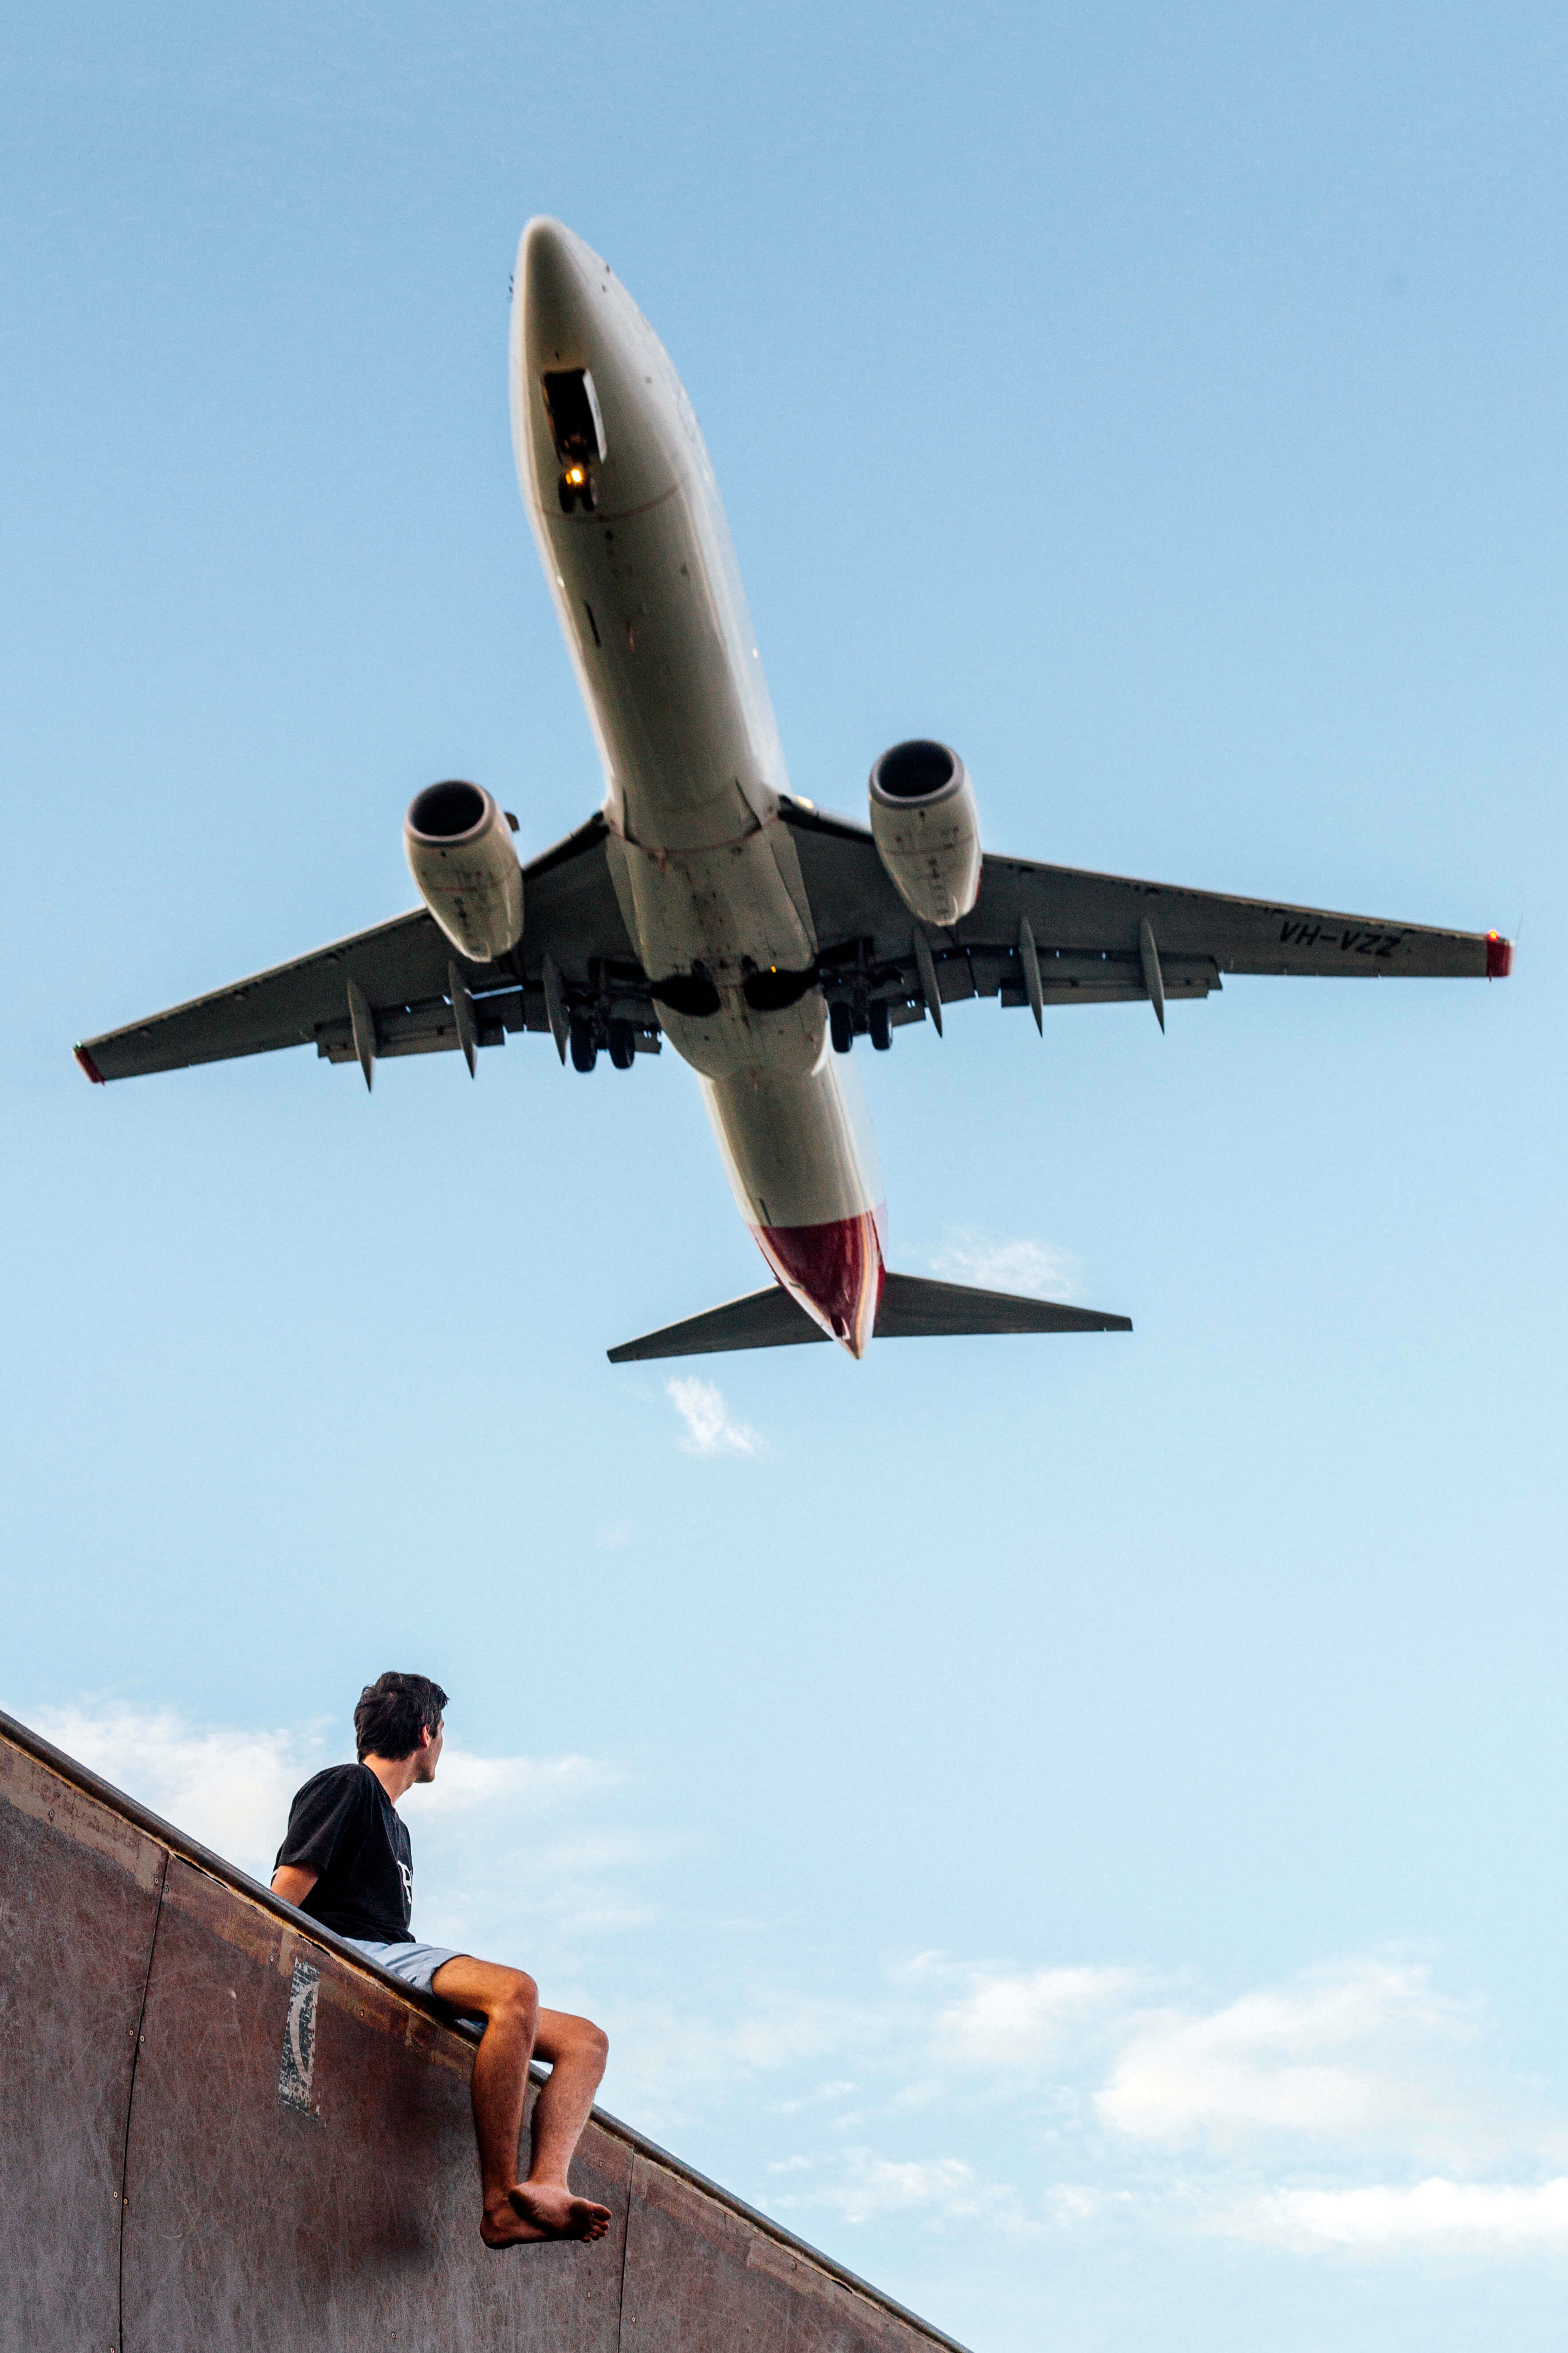
man, person, wing, airplane, plane, aircraft, vehicle, airline, aviation, flight, overhead, airliner, takeoff, air force, jet aircraft, airbus a330, boeing 777, military aircraft, boeing 767, atmosphere of earth, wide body aircraft